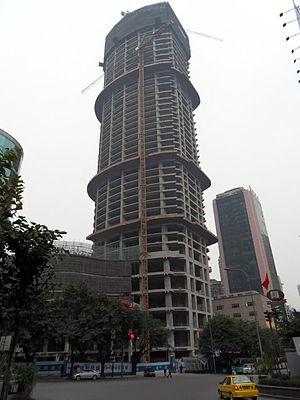
La Chongqing Poly Tower est un gratte-ciel de 286 mètres construit en 2013 à Chongqing en Chine.